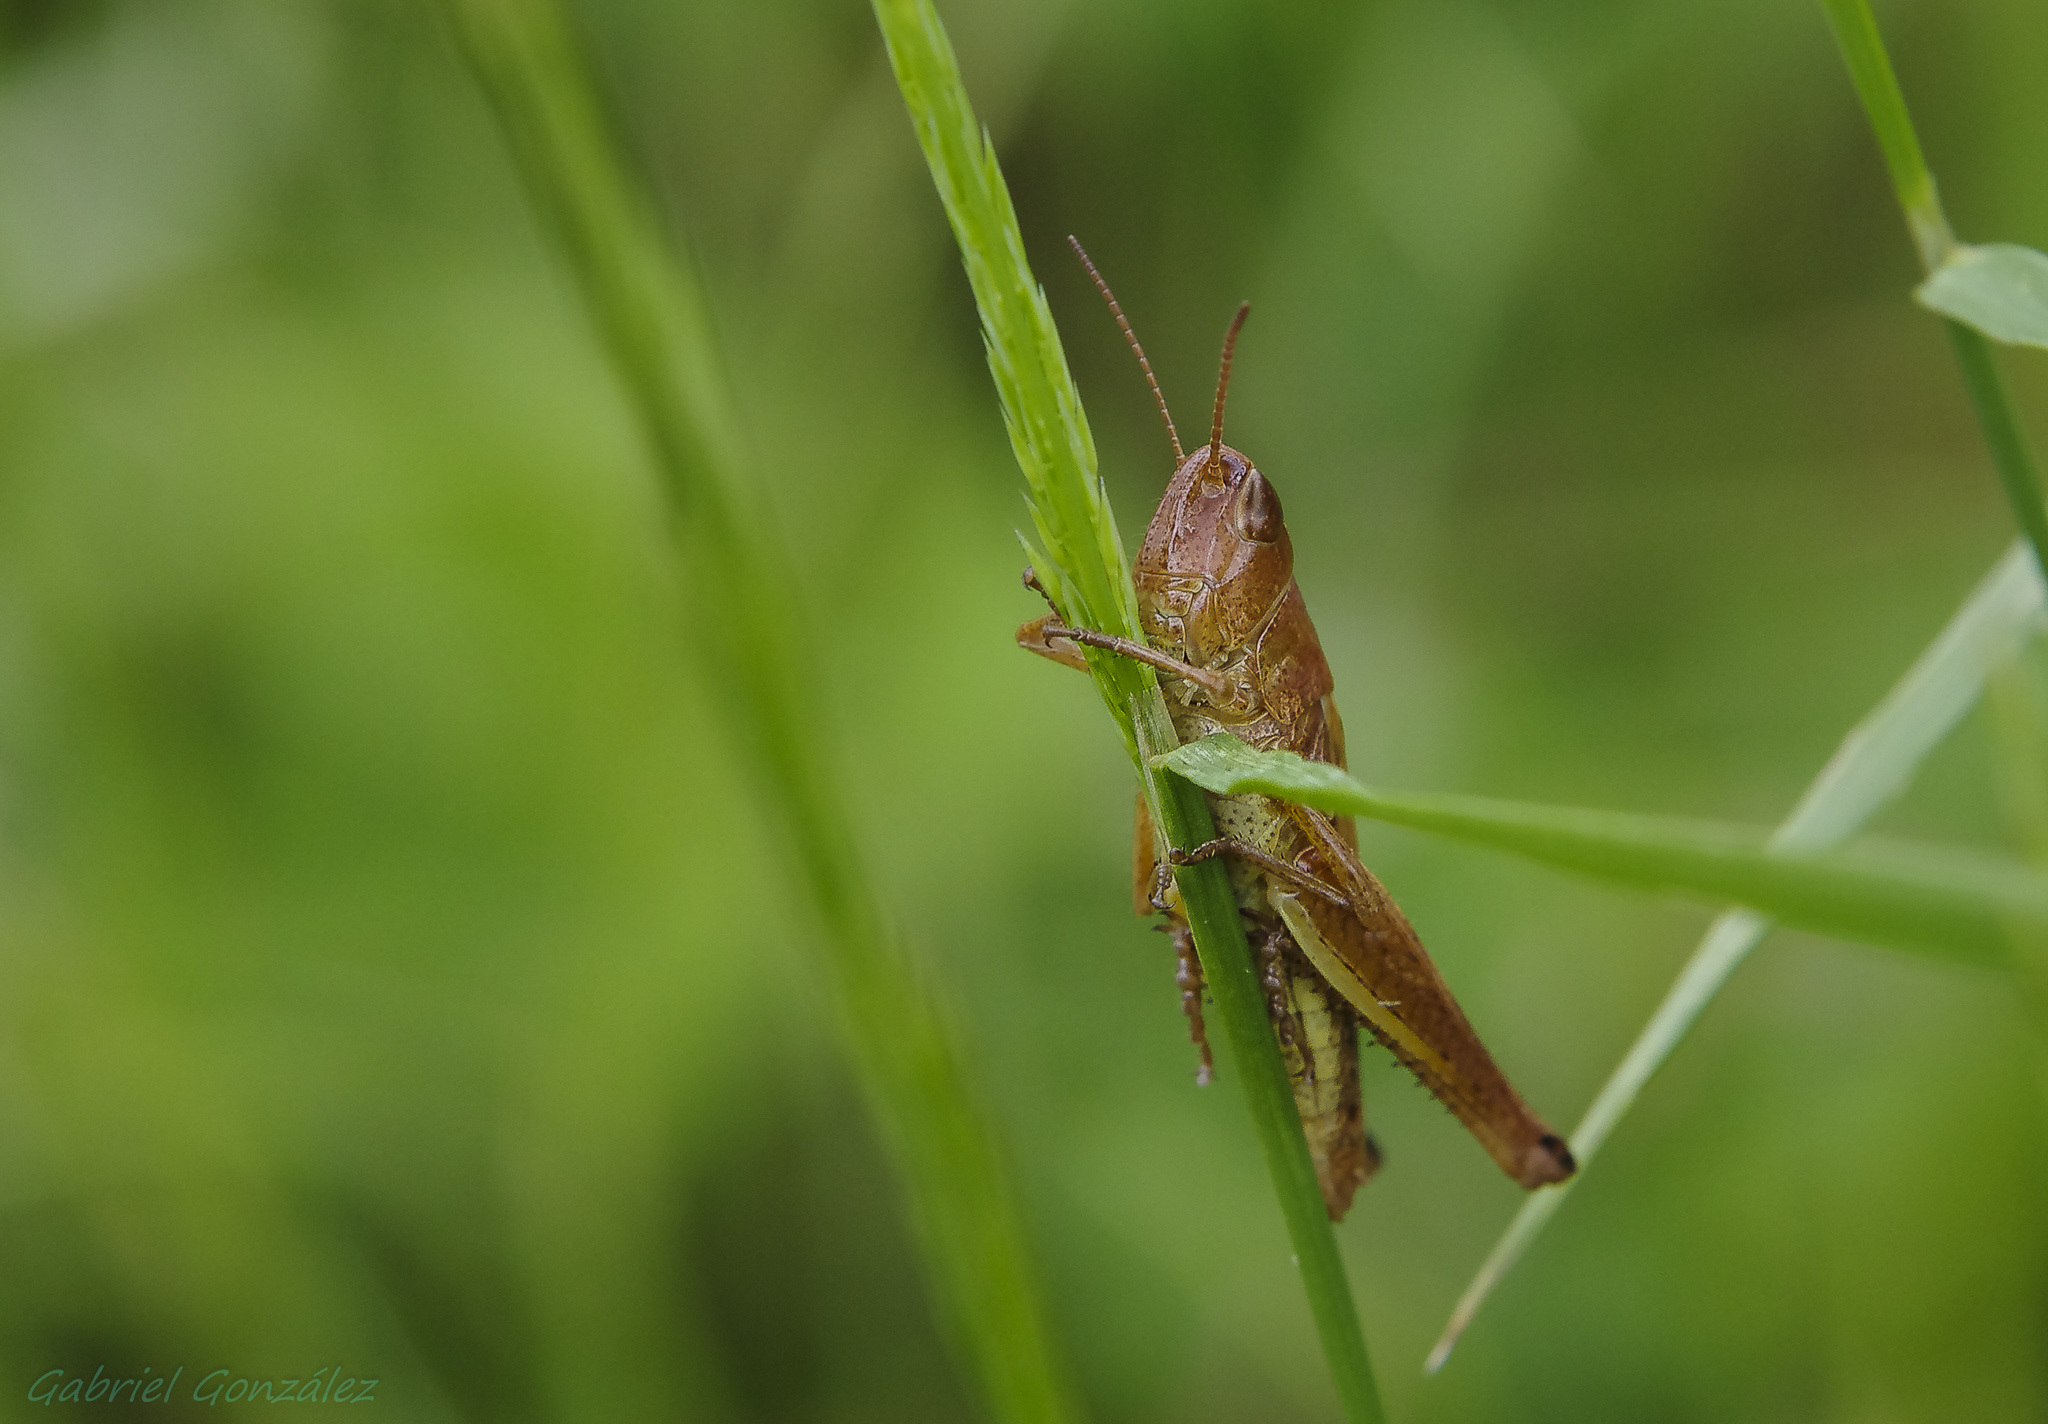
nature, grass, photography, flower, green, insect, macro, fauna, invertebrate, close up, naturaleza, tamron1750, damselfly, grasshopper, locust, ggl1, gaby1, xovesphoto, marumidhg200, pentaxk5, gphoto, macro photography, arthropod, plant stem, cricket like insect